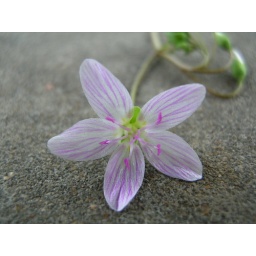
Very pretty little flower, sitting upon a picnic table at a rest area.